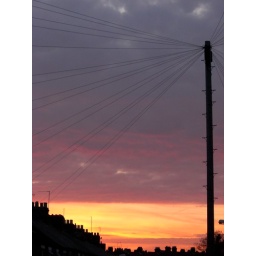
A good sky tonight. Sphnica and I stood in the road dodging cyclists to take photographs of it.